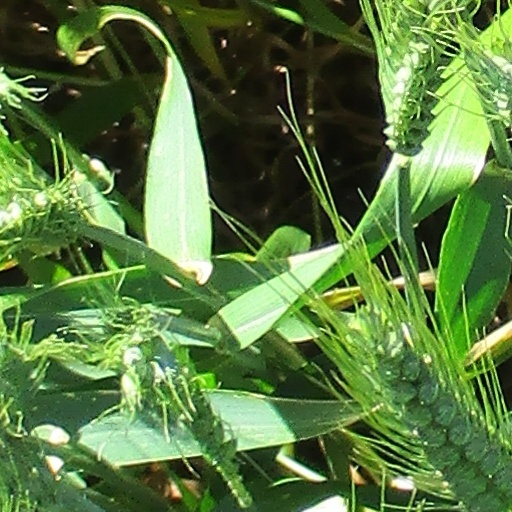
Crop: wheat